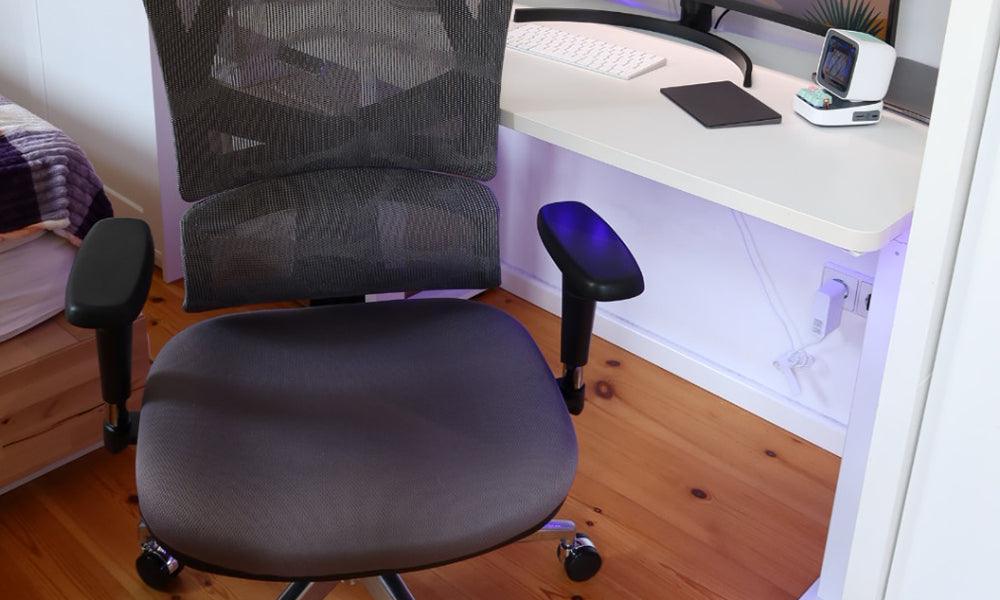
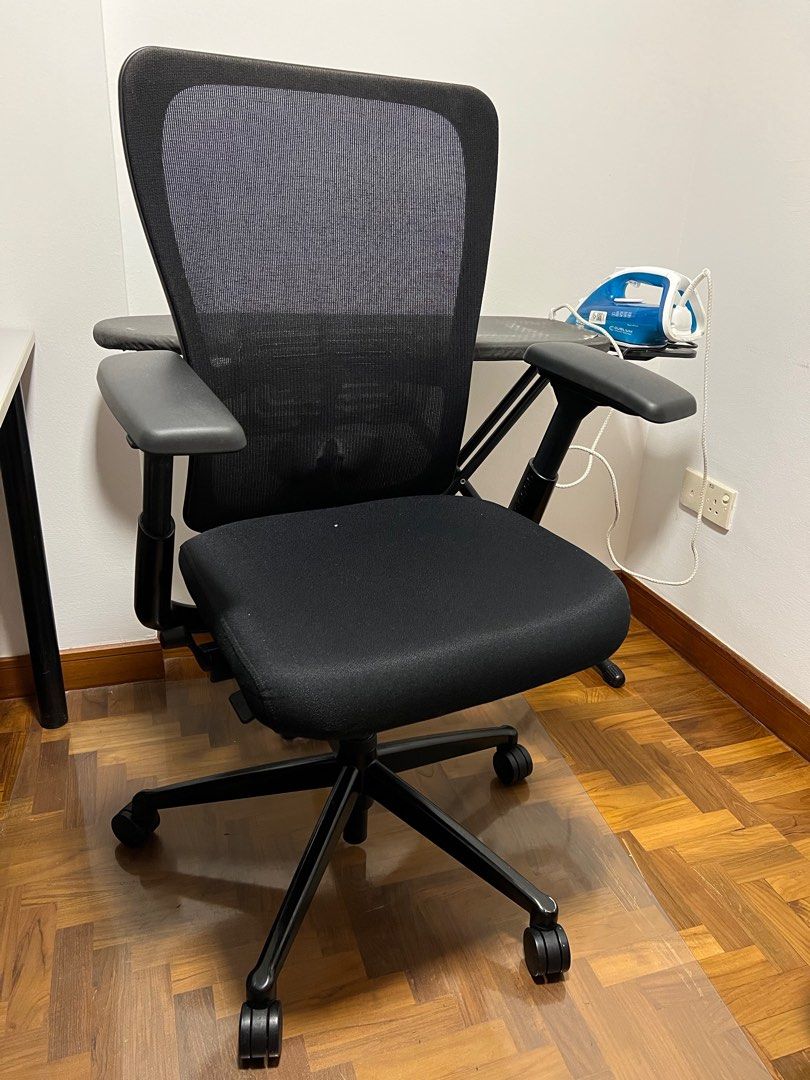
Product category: items_chair
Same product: no